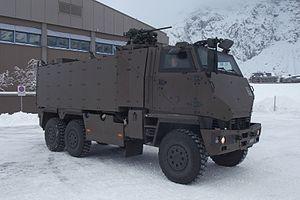
Les équipements de l'Armée suisse, rassemblent différentes sortes de véhicules, des chars de combat, des véhicules de transport de troupe ainsi que des hélicoptères de transport et des avions de combat en service dans les Forces terrestres ou les Forces aériennes.
Le DURO est un véhicule militaire tout-terrain développé par la firme Bucher-Guyer en Suisse.
Le DURO IIIP / GMTF est un véhicule de transport de troupes conçu par le constructeur suisse Mowag sur la base du Mowag Duro IIIP 6x6.